2018–19 Michigan Wolverines men's basketball team

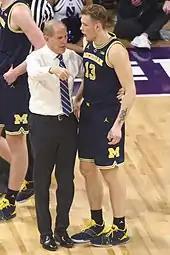
John Beilein and 2018–19 Big Ten Conference Freshman of the Year Ignas Brazdeikis

On December 22, 2016, junior recruit David DeJulius became the first commitment for the Class of 2018 after receiving a December 17 offer following his career-high 46-point, 7-rebound, 5-assist performance of December 17 in leading East English Village Preparatory Academy over Dakota High School. Brandon Johns became the second commitment for the Class of 2018 when he committed to Michigan on June 29, 2017, over several other schools including hometown Michigan State, along with fellow Big Ten universities Indiana, Iowa, and Purdue. At the time of his commitment, Johns was considered by several recruiting sites, such as 24/7Sports as well as ESPN, as the top recruit from Michigan in the Class of 2018.